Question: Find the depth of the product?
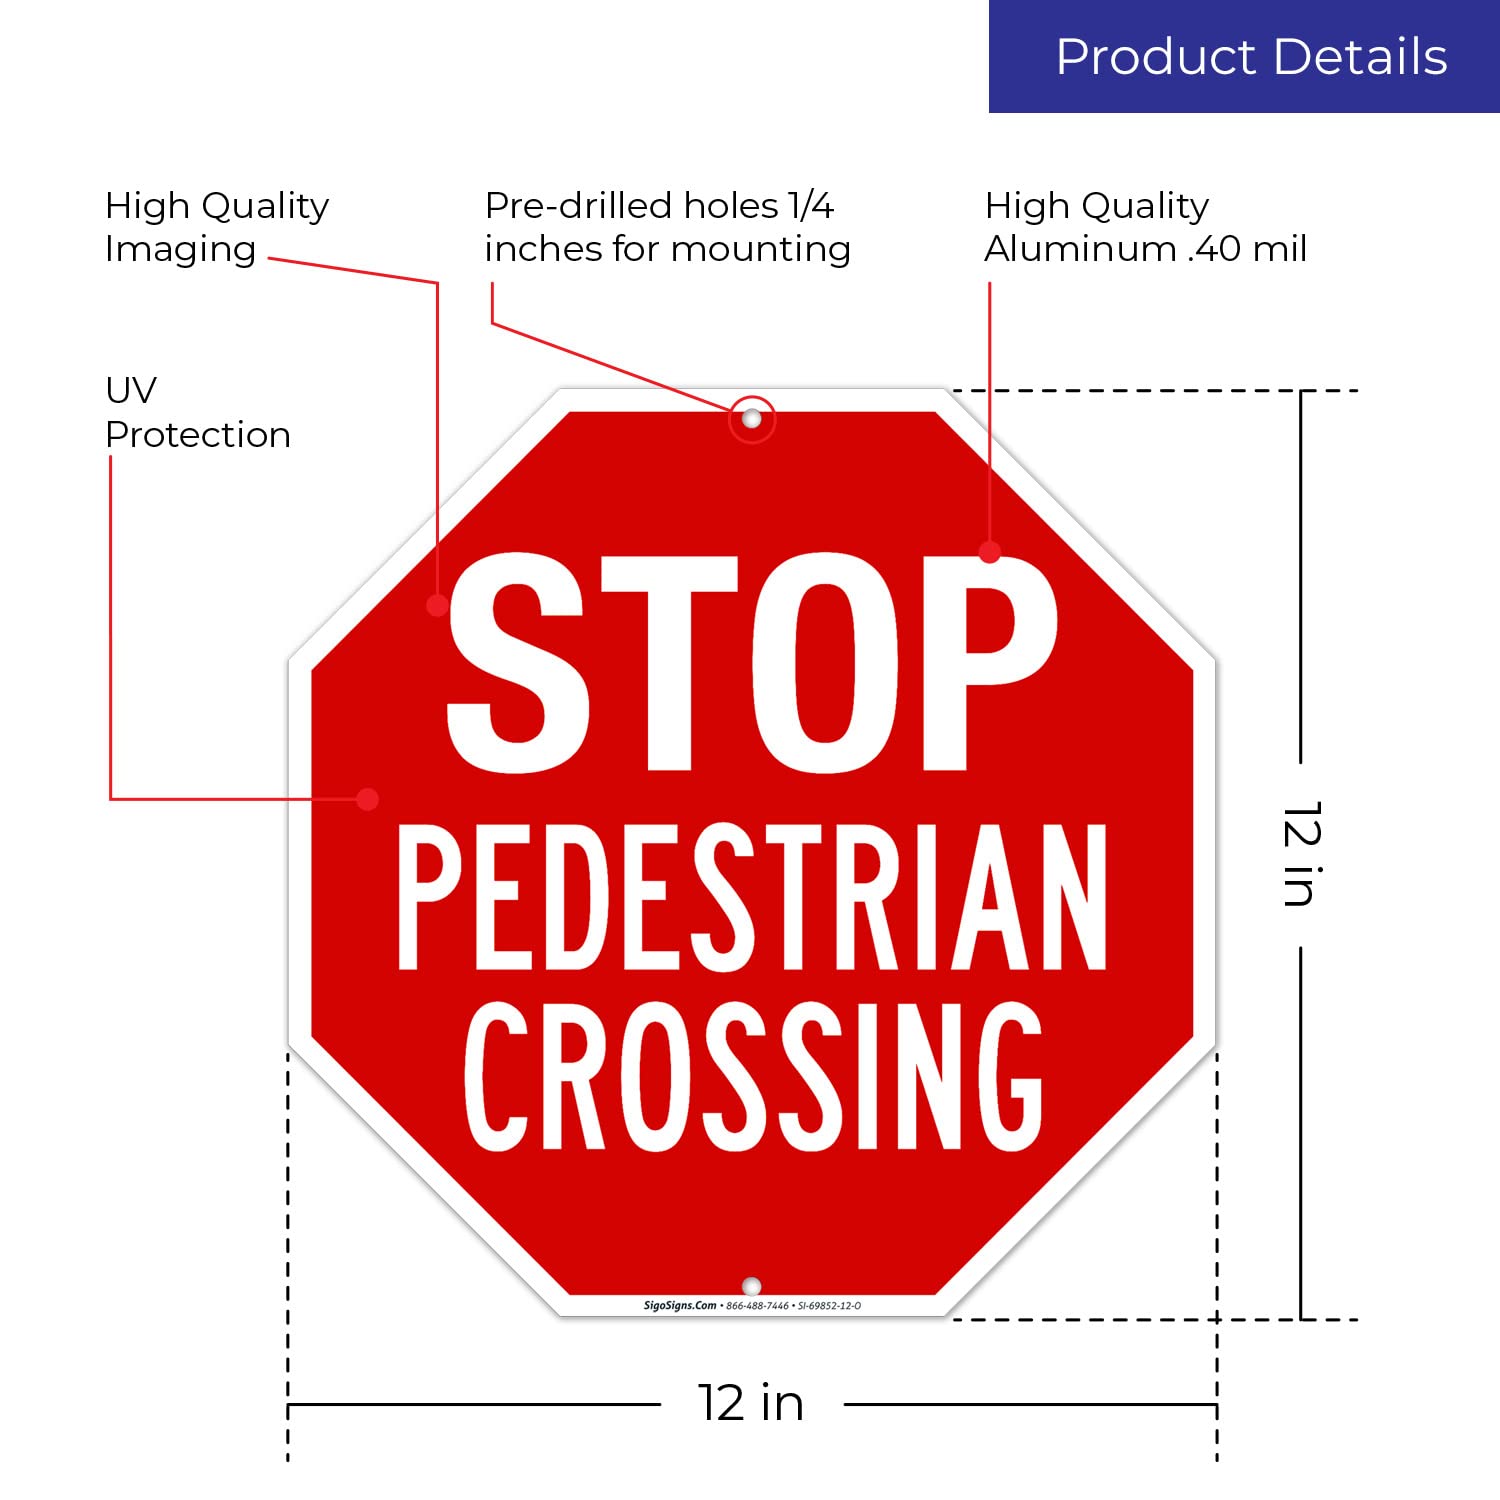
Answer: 12.0 inch